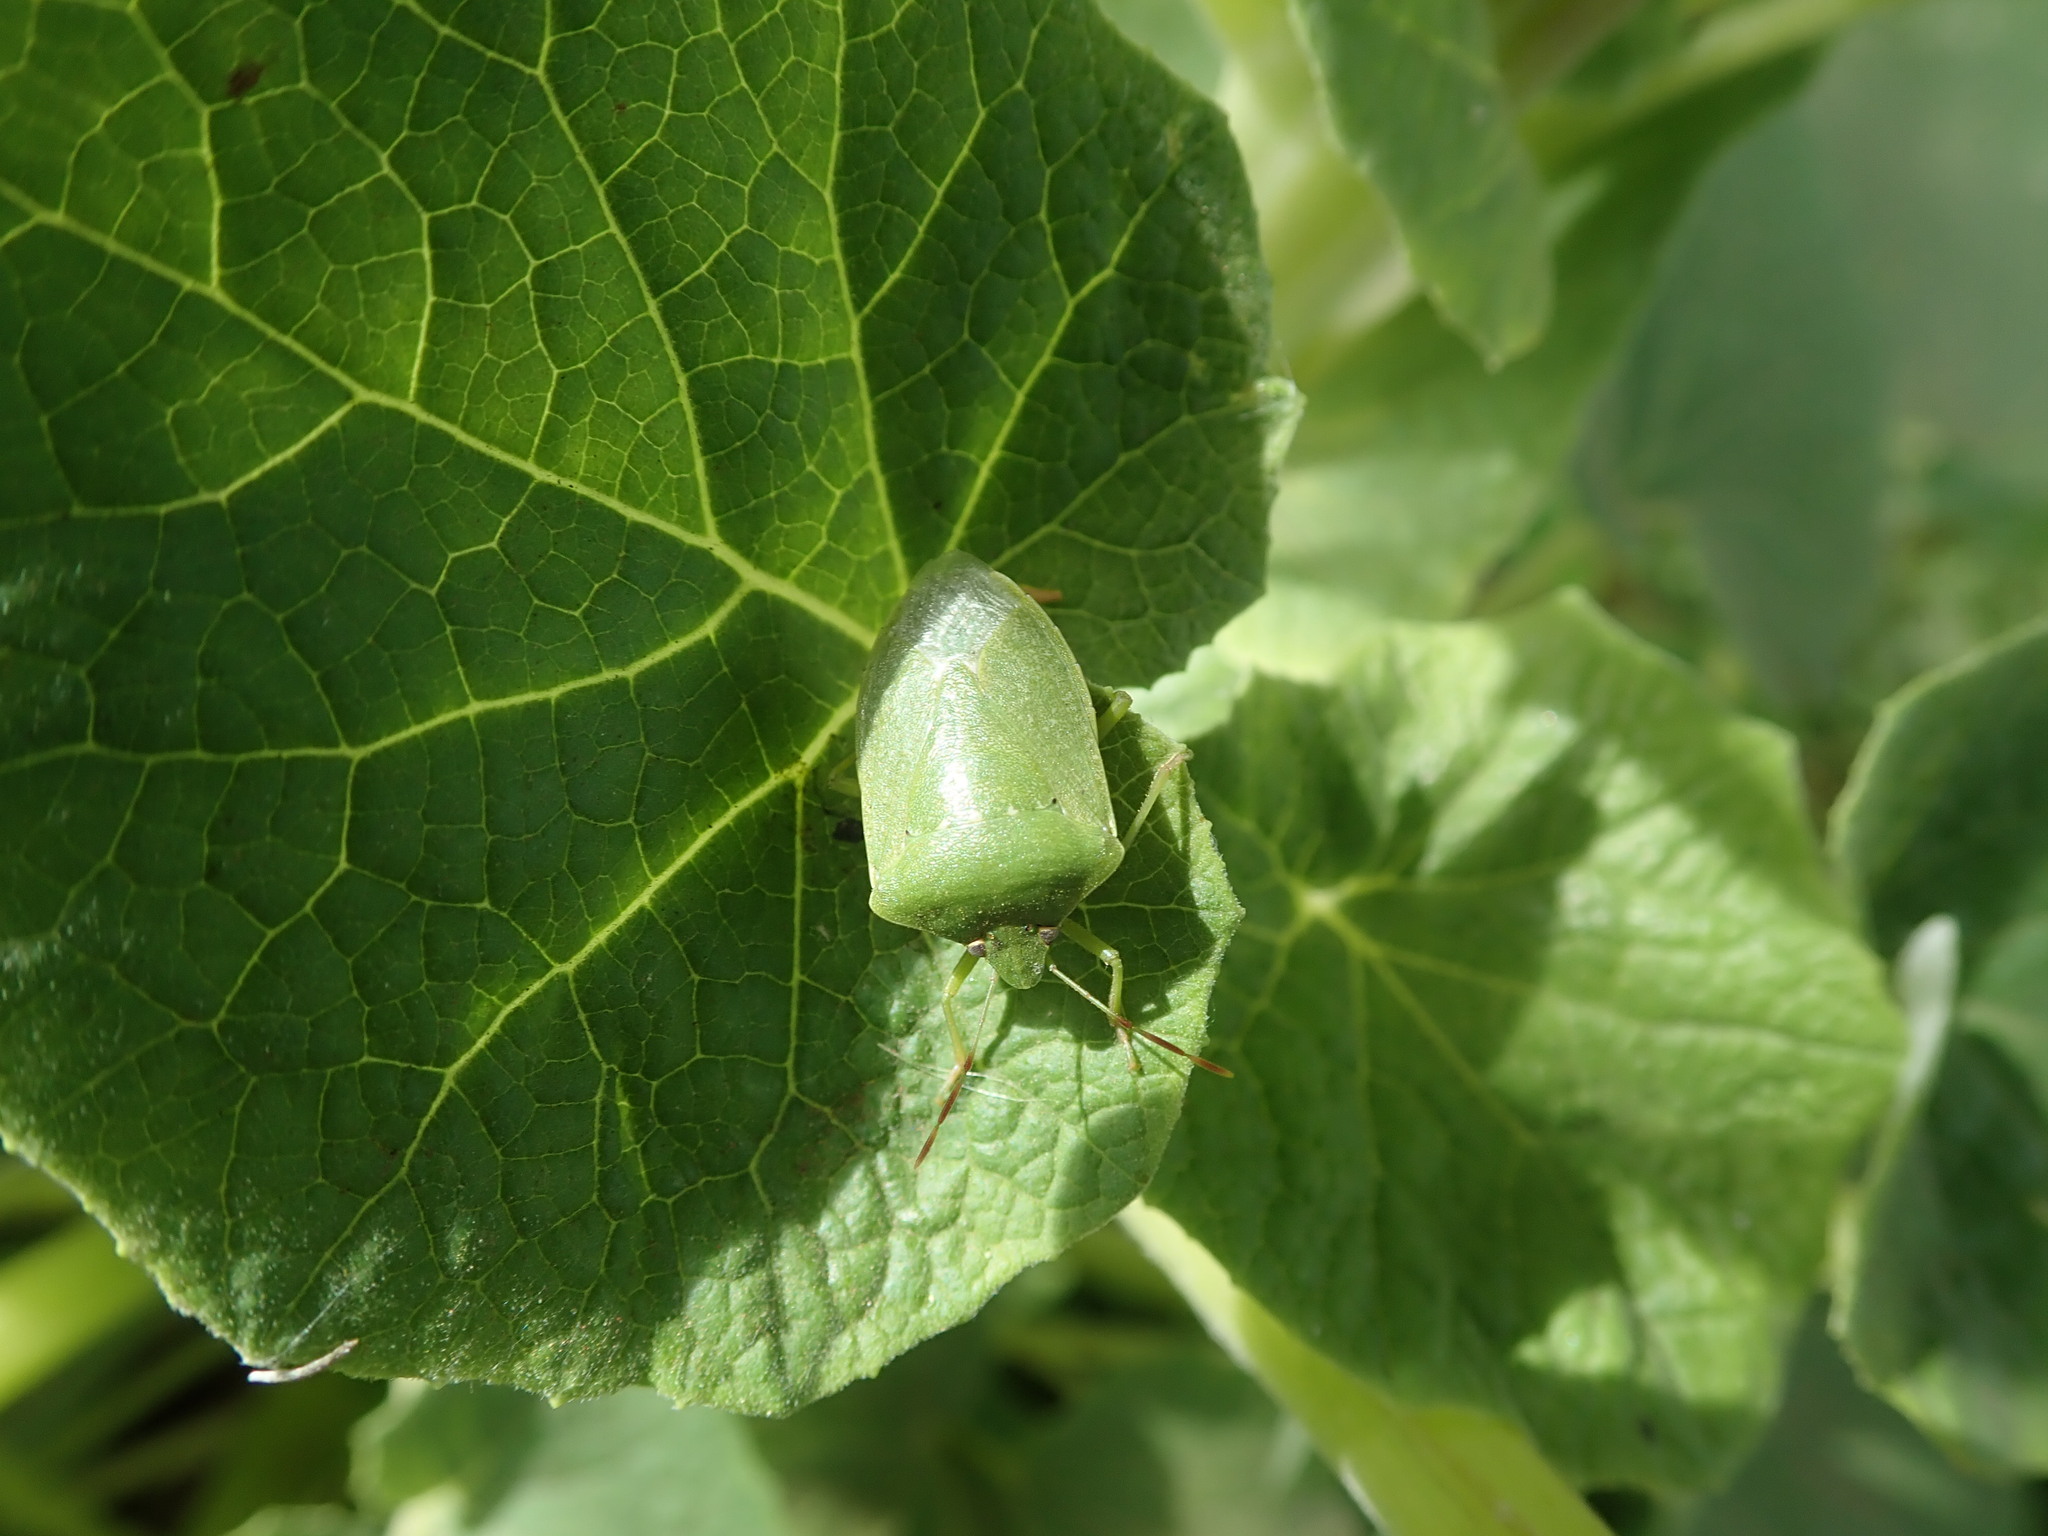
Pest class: stink_bug